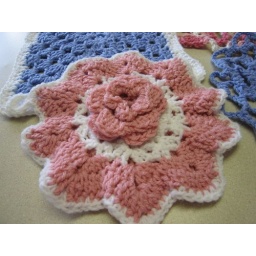
My first potholder with pink rose center flower and rounds in white and pink rose.